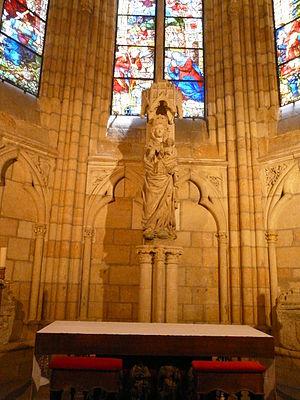
Chapelle de la Vierge blanche de la cathédrale de León.